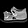
Label: Sandal